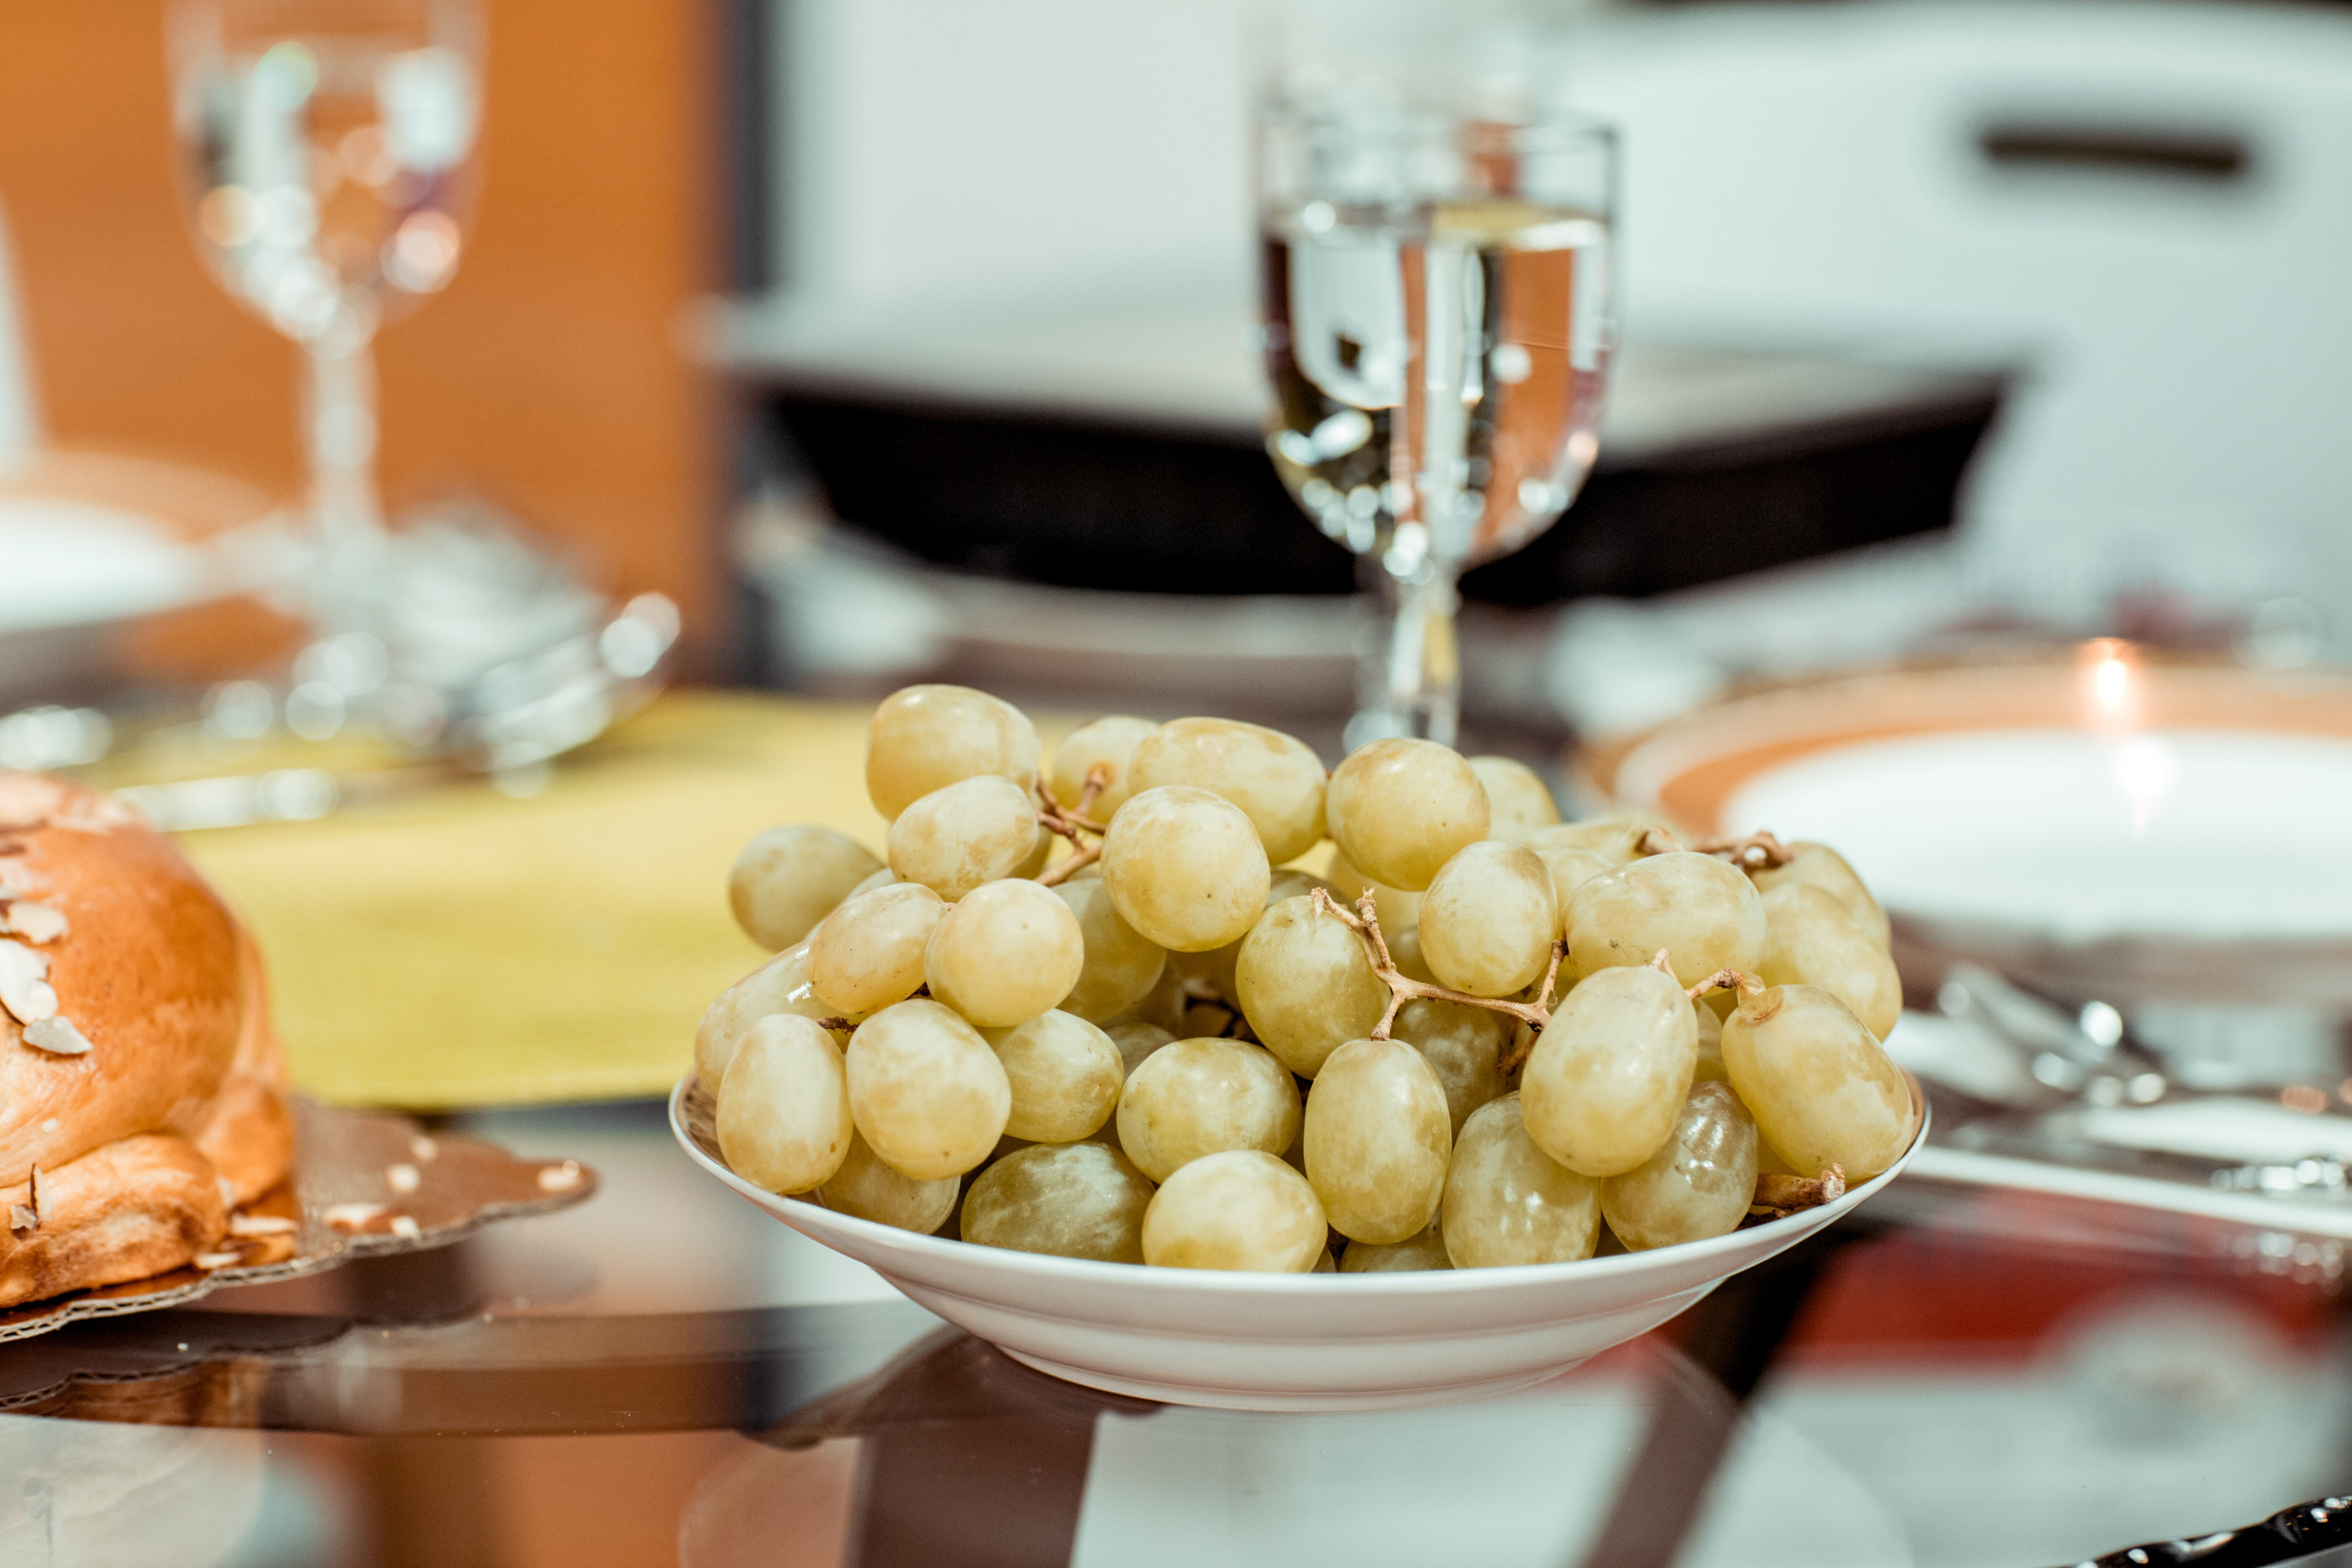
food, dish, cuisine, ingredient, table, produce, stemware, wine glass, macadamia, Pignolata, plant, tableware, dessert, vegetable, glass, appetizer